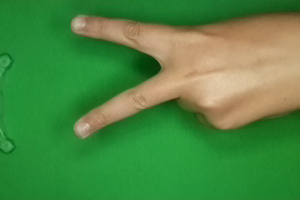
Label: scissors